Bromfield railway station (Shropshire)

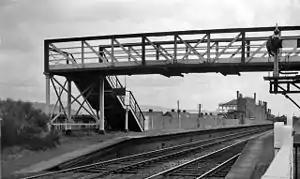
The closed station in 1963

Bromfield railway station was a station in Bromfield, Shropshire, England. The station was opened in 1852 and closed for regular passenger train services in 1958. but was occasionally used for special trains on race days at the adjacent Ludlow Racecourse until around 1965. last used 29 April 1965